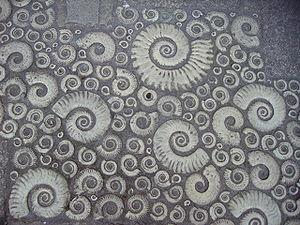
Lyme Regis est une ville côtière située dans l'ouest du Dorset à 40 km à l'ouest de Dorchester et à 40 km à l'est d'Exeter. Sa position dans la baie de Lyme dans la Manche en a fait à partir du XIIIᵉ siècle un des ports majeurs d'Angleterre. La ville a été la résidence de l'amiral George Somers au XVIᵉ siècle, à cette époque son maire, qui a fondé les premiers établissements permanents dans les îles Somers, connues de nos jours sous le nom des Bermudes. Lyme Regis est jumelée avec Saint George dans cet archipel.
La pierre de Coade est une céramique qui a été décrite comme une pierre artificielle. Elle est fabriquée et commercialisée par Eleanor Coade, de 1769 à 1833. L'accroissement du nombre de construction dans le Londres du XVIIIᵉ et XIXᵉ siècle conduit à une forte demande d'ornement pour décorer et embellir les façades des immeubles et maisons d'architecture georgienne construites en briques. Les salles de démonstration de la compagnie d'Eleanor Coade, située Westminster Bridge Road, fournissent un large éventail de solutions clef en main pour les constructeurs et les architectes depuis de petites pierres pour des ornements entourant les portes ou les fenêtres, jusqu'à des façades entières. L'usine est située à Lambeth dans Londres à l'emplacement actuel du Royal Festival Hall.
Eleanor Coade, est une femme d'affaires britannique, connu pour la fabrication et la commercialisation de la pierre de Coade, une céramique employée en sculpture et pour de l'ornementation de 1769 à 1833.